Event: Nepal Earthquake
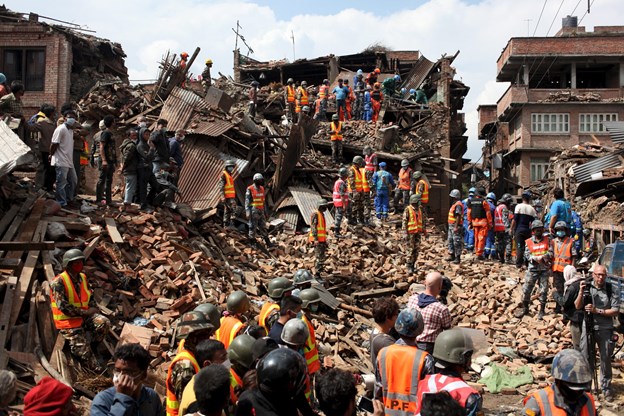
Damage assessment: damage